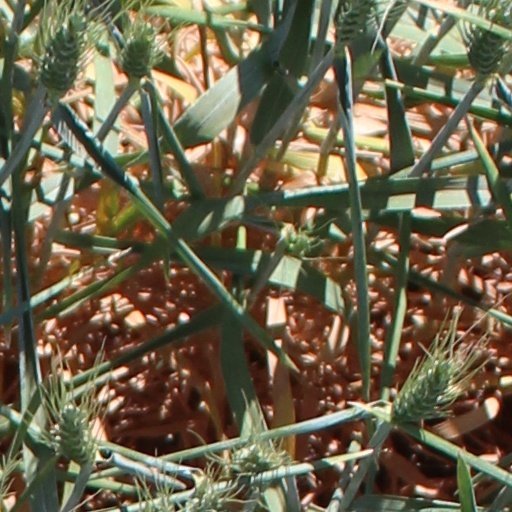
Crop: wheat